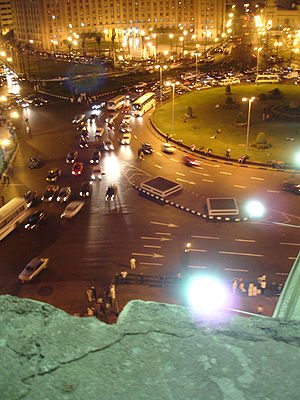
Tahrir-pladsen
Tahrir-pladsen om aftenen.
Tahrir-pladsen eller Midan Tahrir er en stor offentlig plads i Egyptens hovedstad Kairo. Pladsen blev først kaldt Midan Ismailia, opkaldt efter Egyptens leder mellem 1863 og 1879, Khedive Ismail. Efter den egyptiske revolution i 1952 blev navnet ændret til Midan Tahrir.